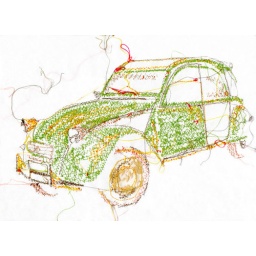
I like to play with contrasts and therefore made a car by using the sewing machine